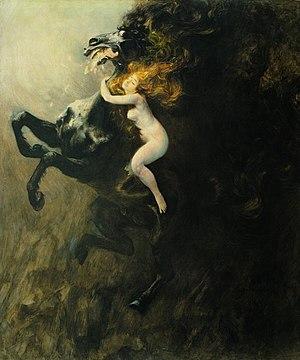
Władysław Podkowiński, né le 4 février 1866 à Varsovie et mort le 5 janvier 1895 dans la même ville est un peintre et illustrateur polonais.